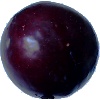
Label: Plum 2